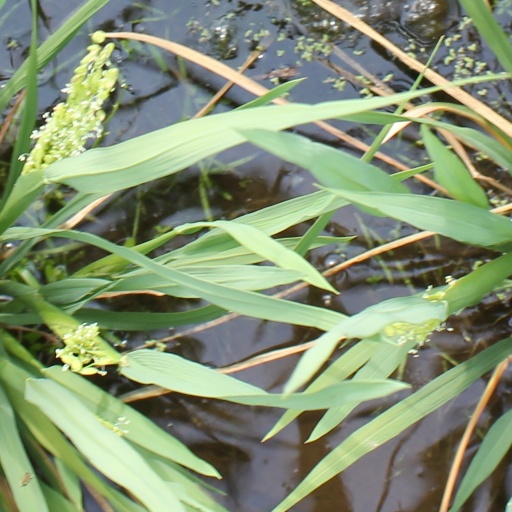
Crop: rice